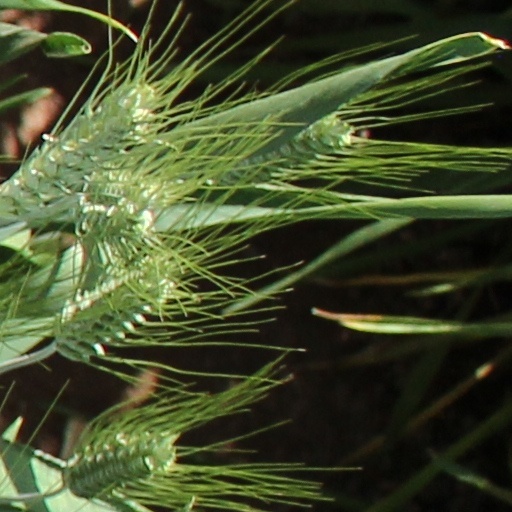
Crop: wheat